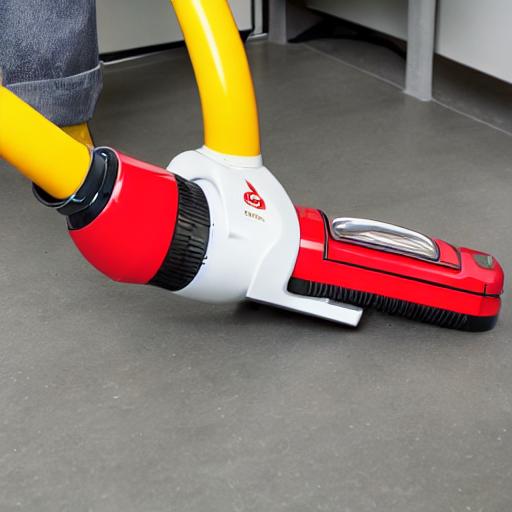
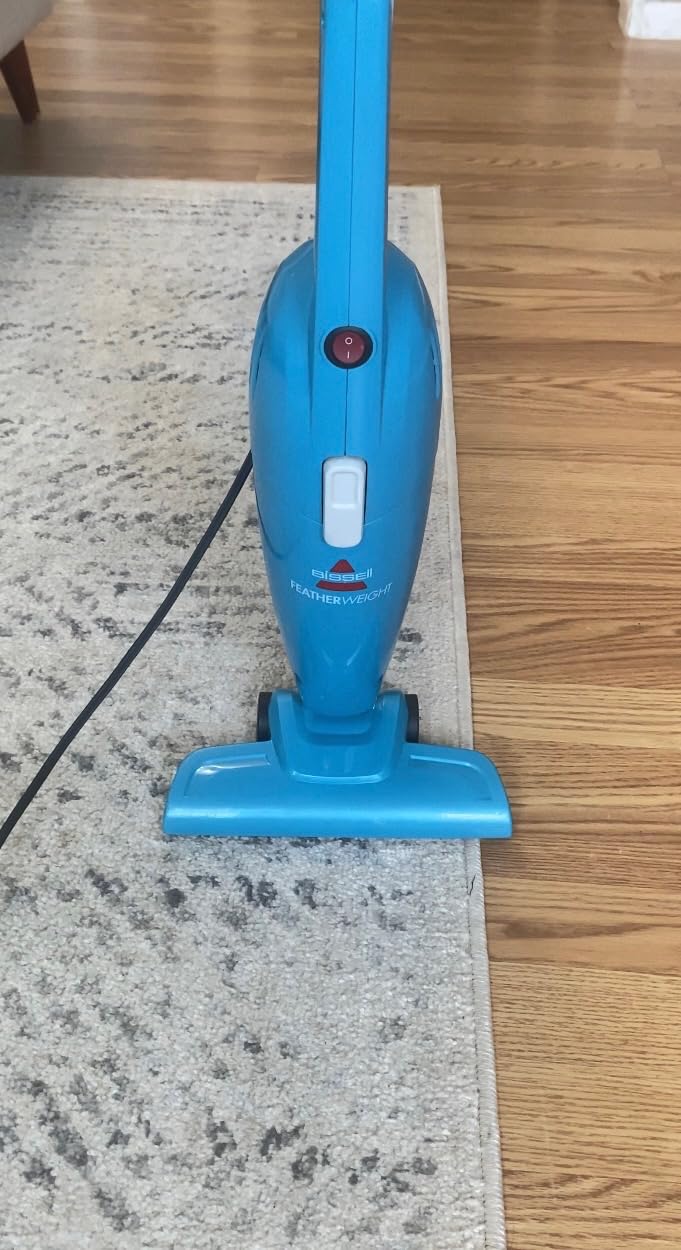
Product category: items_vacuum
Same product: no